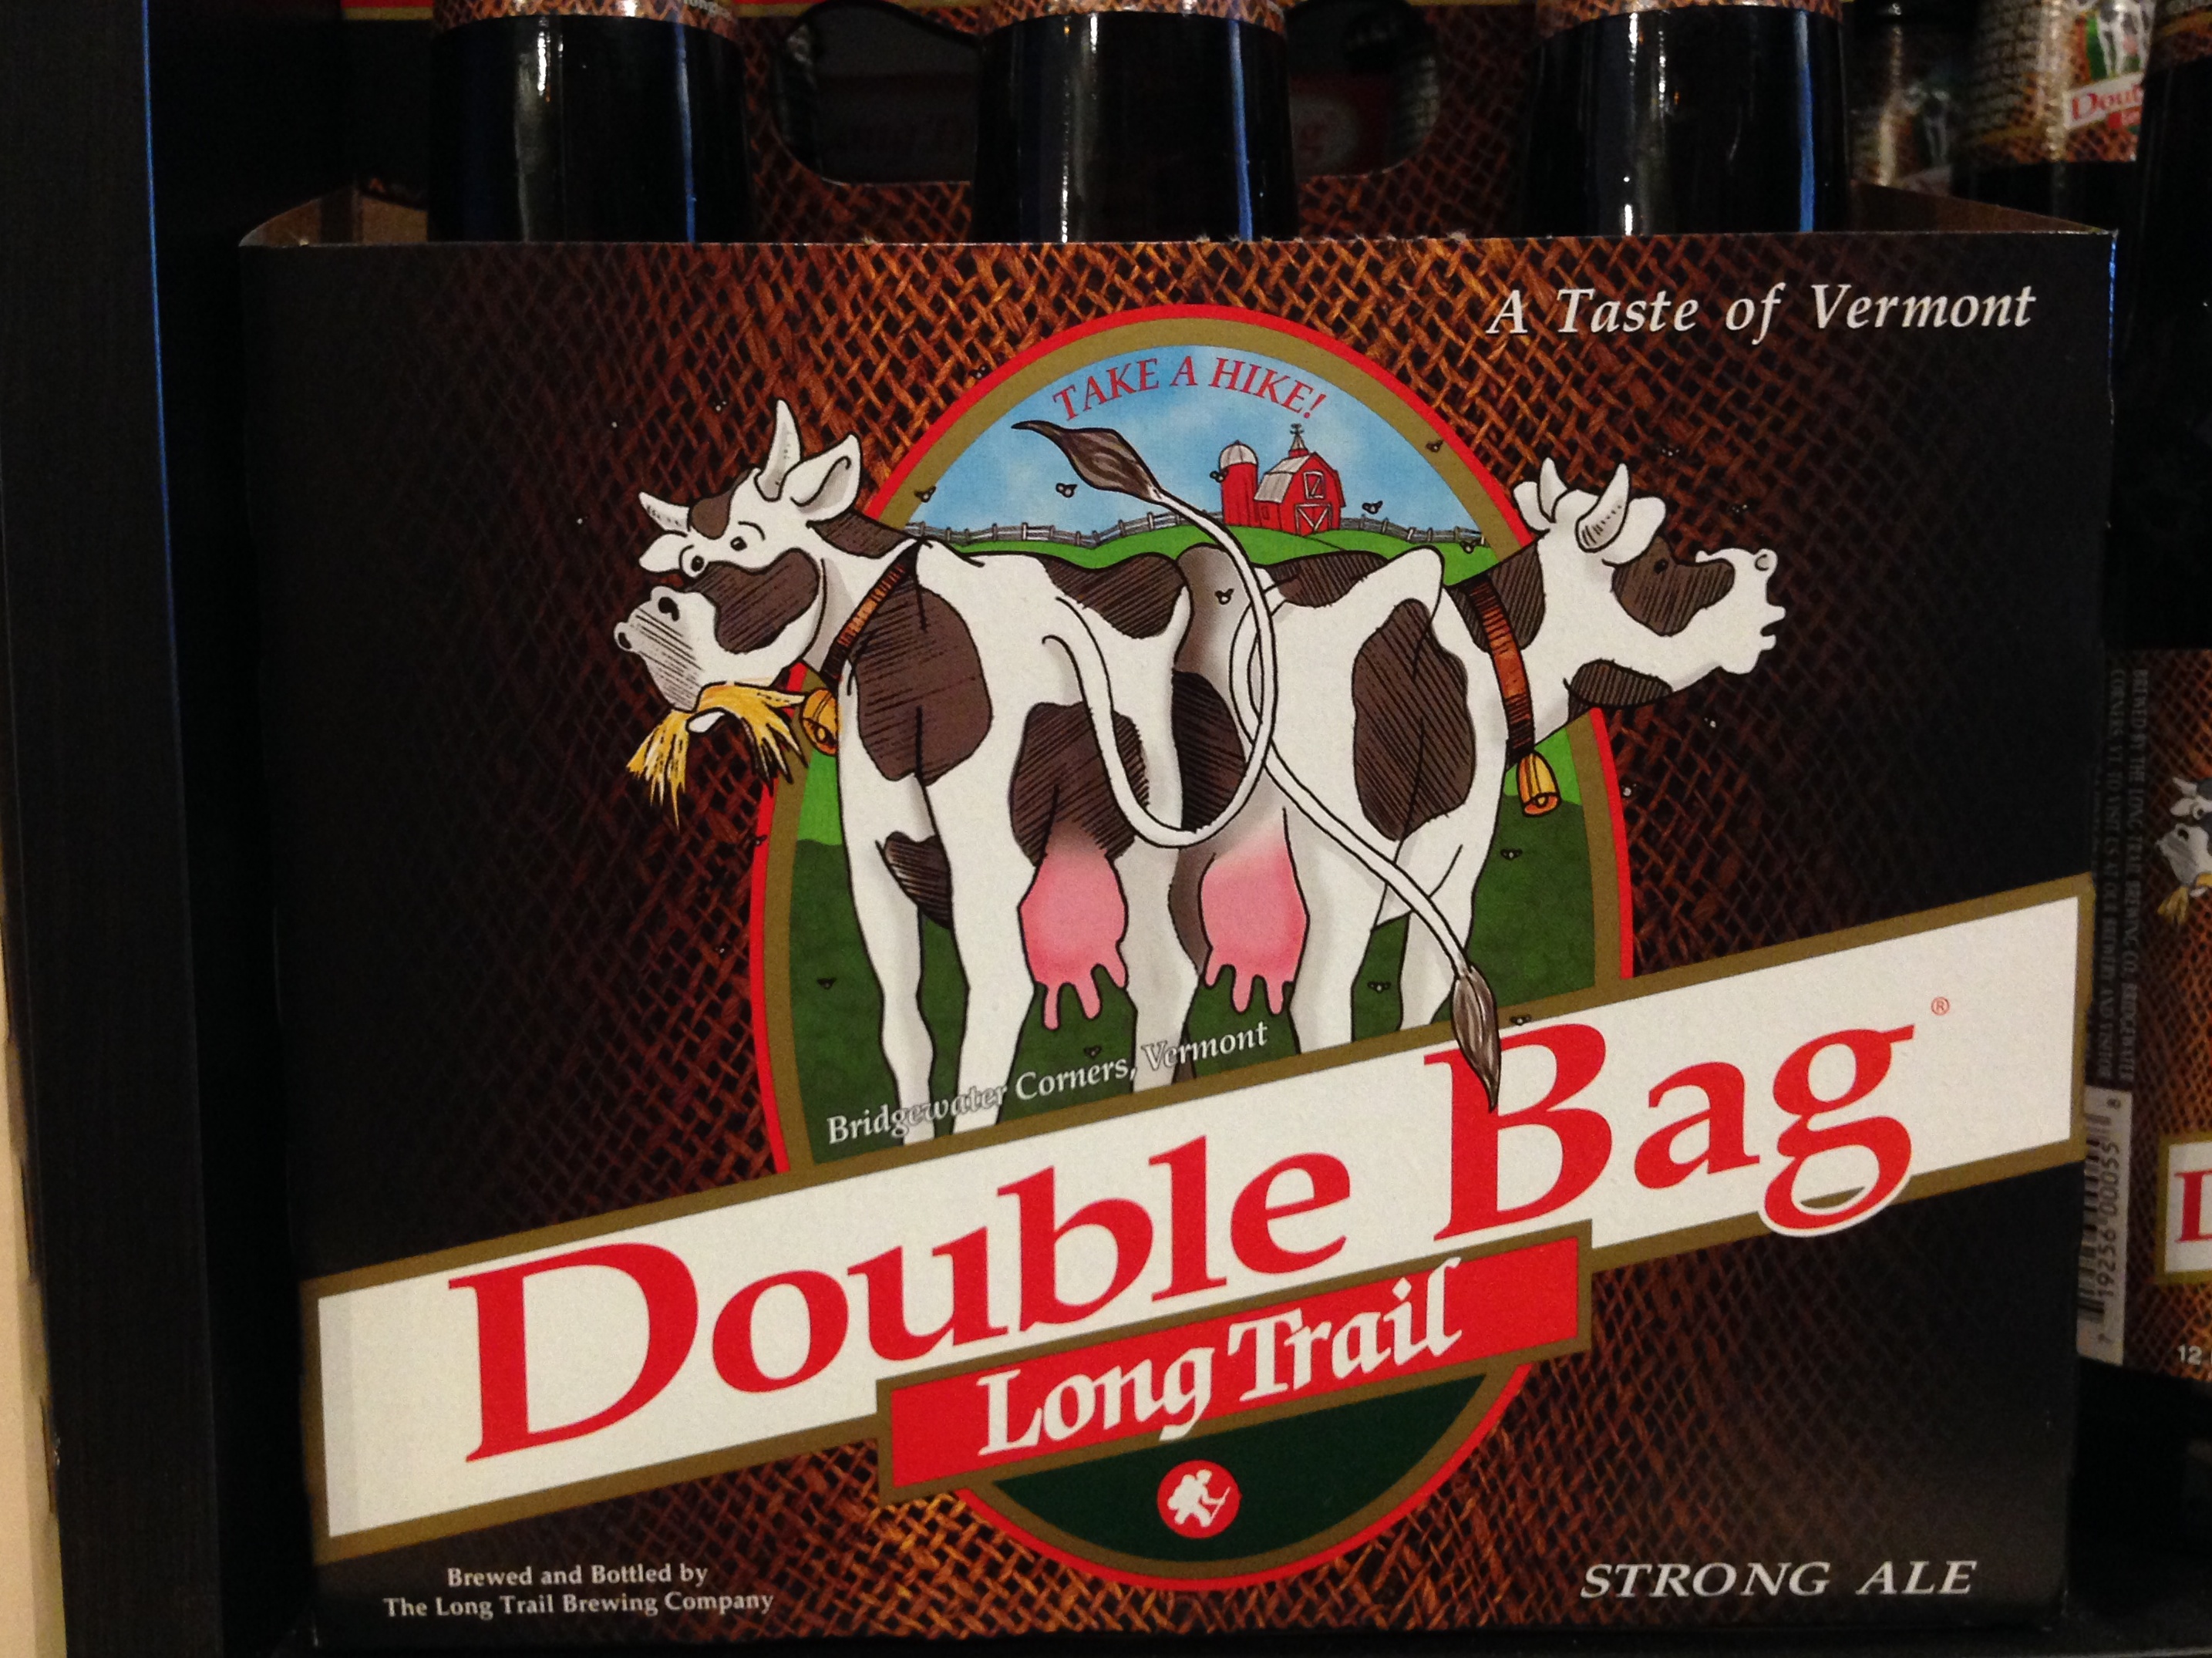
advertising, drink, cool image, liqueur, distilled beverage